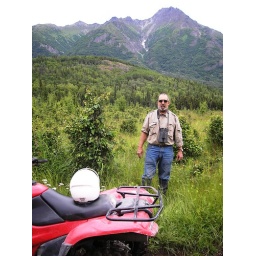
took day off from riding motorcycle to ride ATV, spotted three moose on far ridge, near Palmer, AK